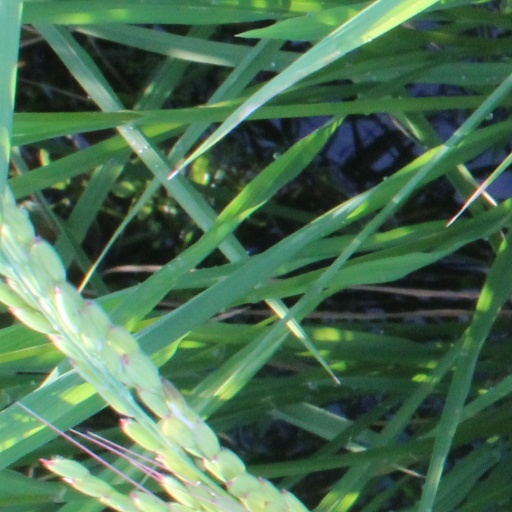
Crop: rice